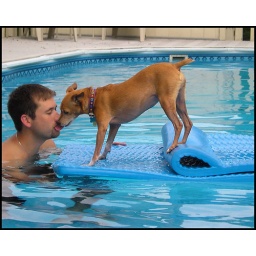
My dog HATES water. So I figured that means I just need to drag her in the water more.